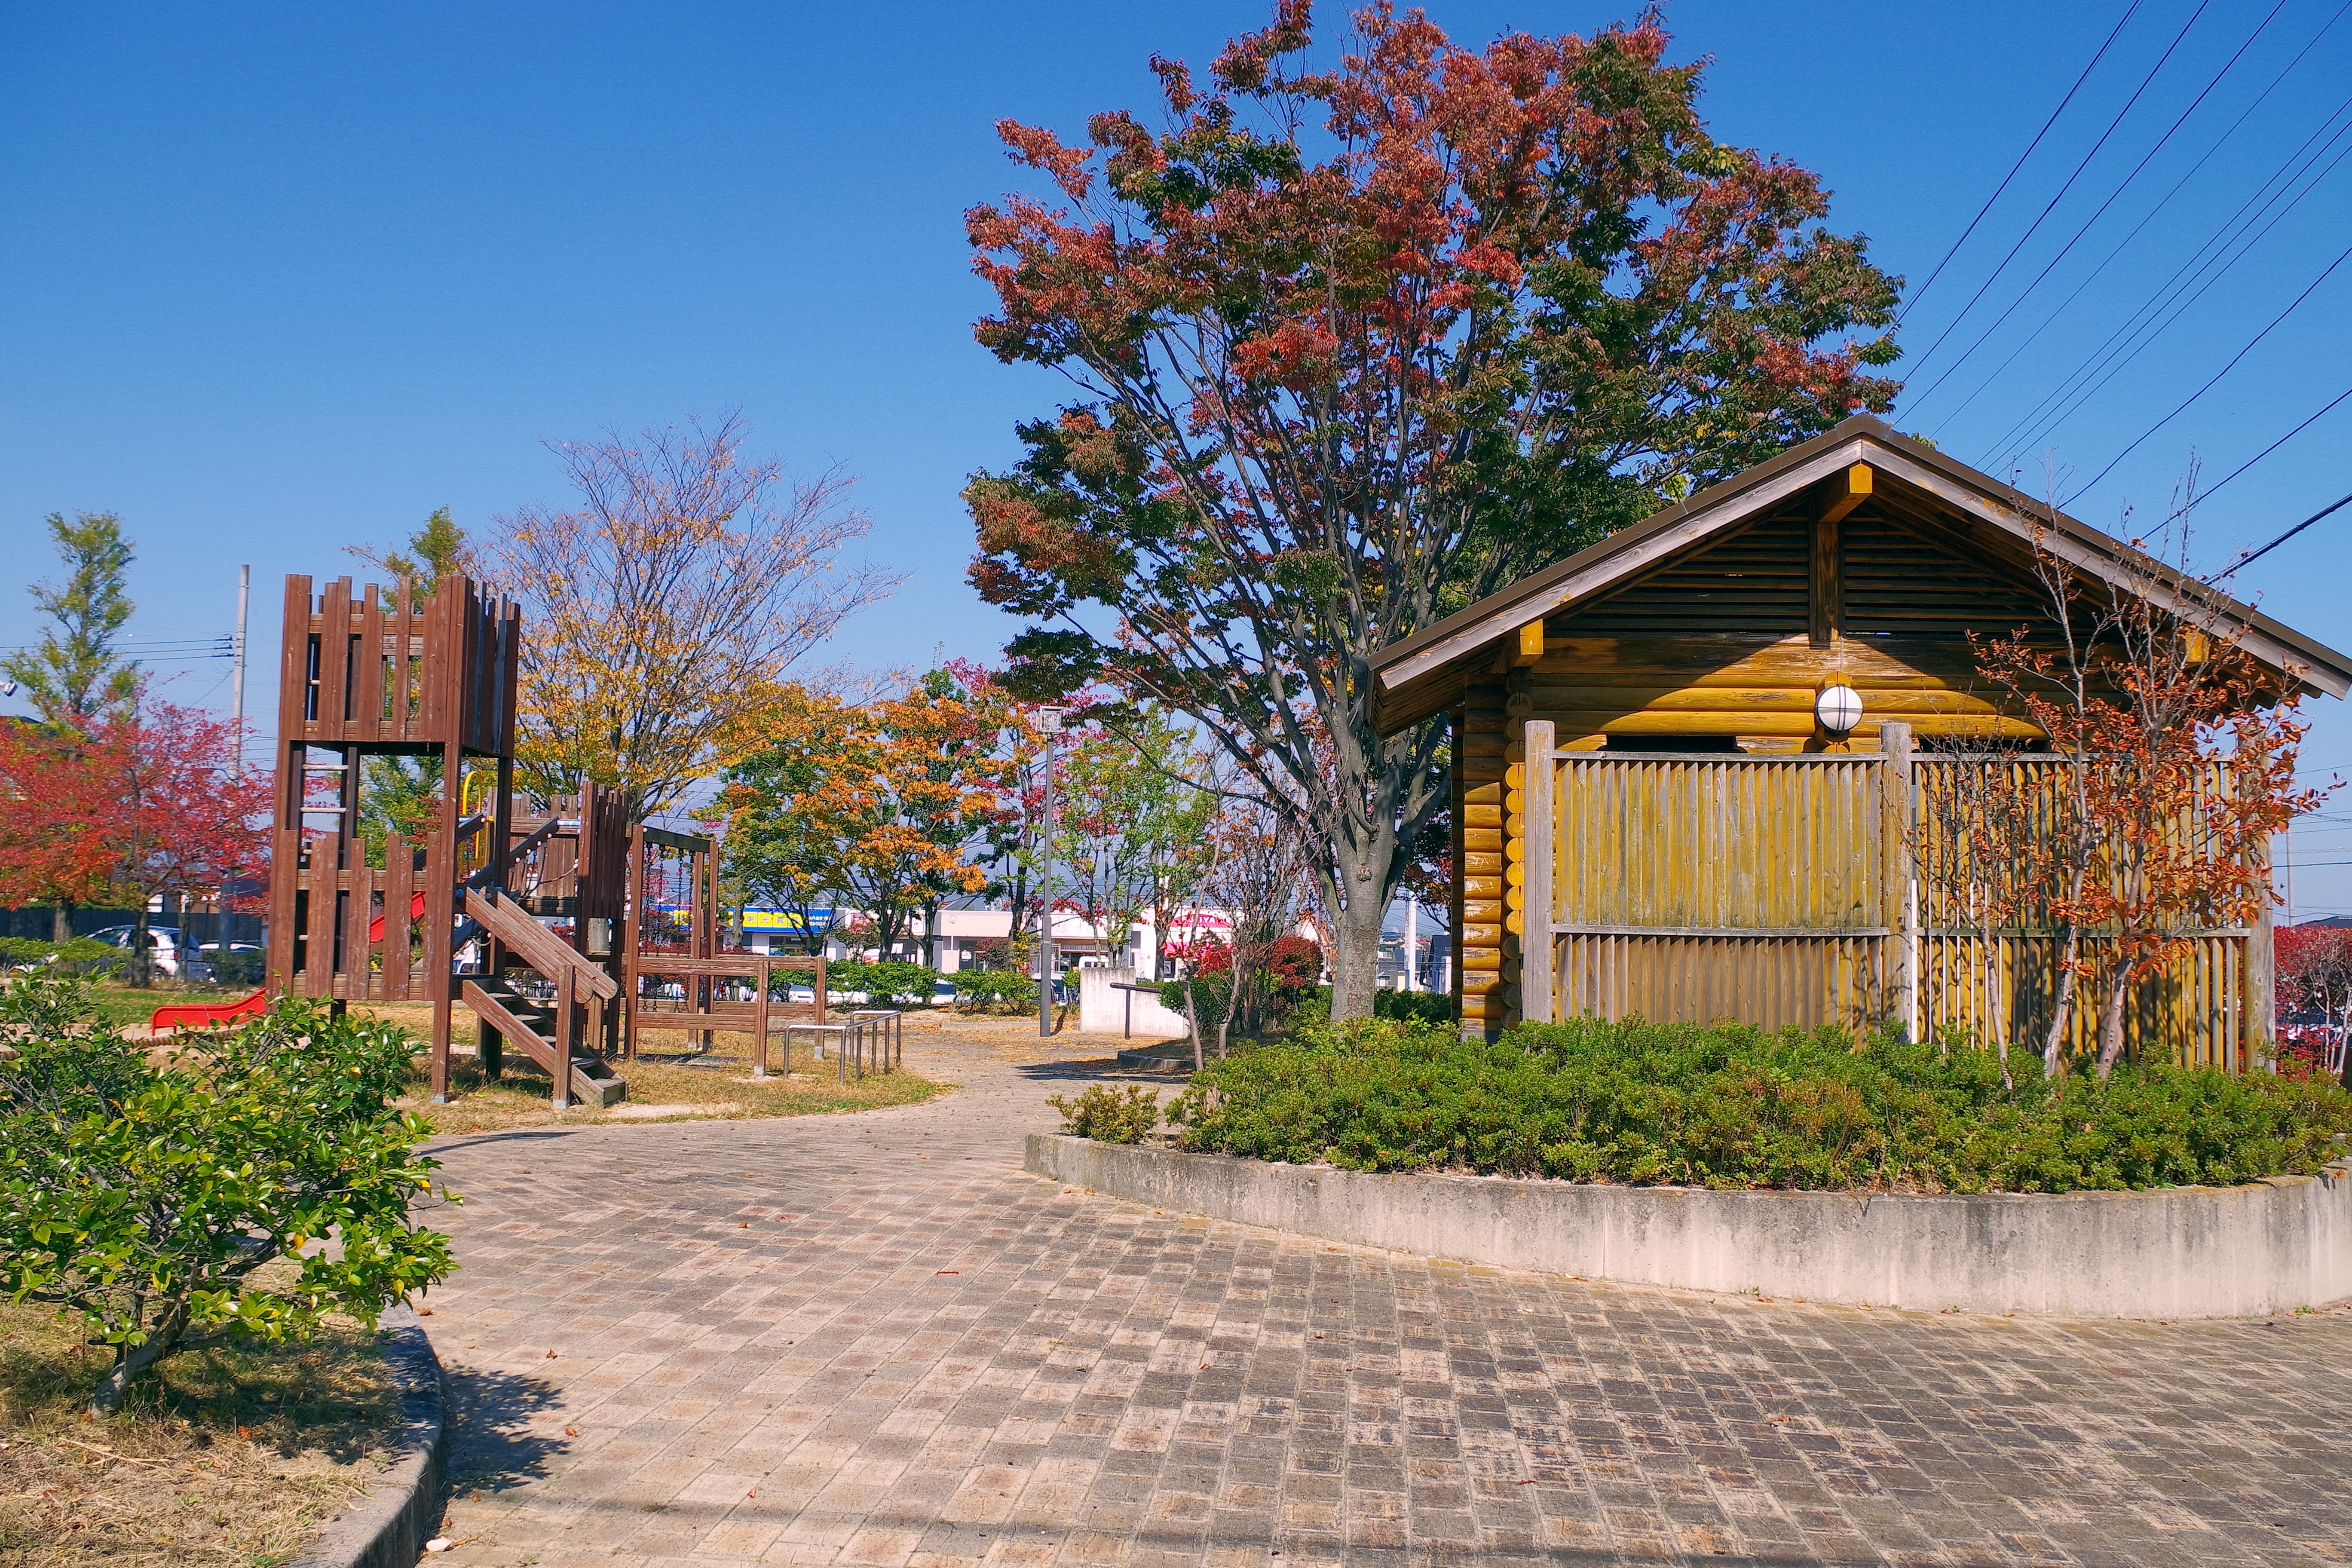
landscape, tree, plant, sky, wood, sunshine, road, house, town, building, home, village, green, cottage, natural, park, garden, japan, blue sky, background, estate, yard, neighbourhood, fall of japan, real estate, big tree, residential area